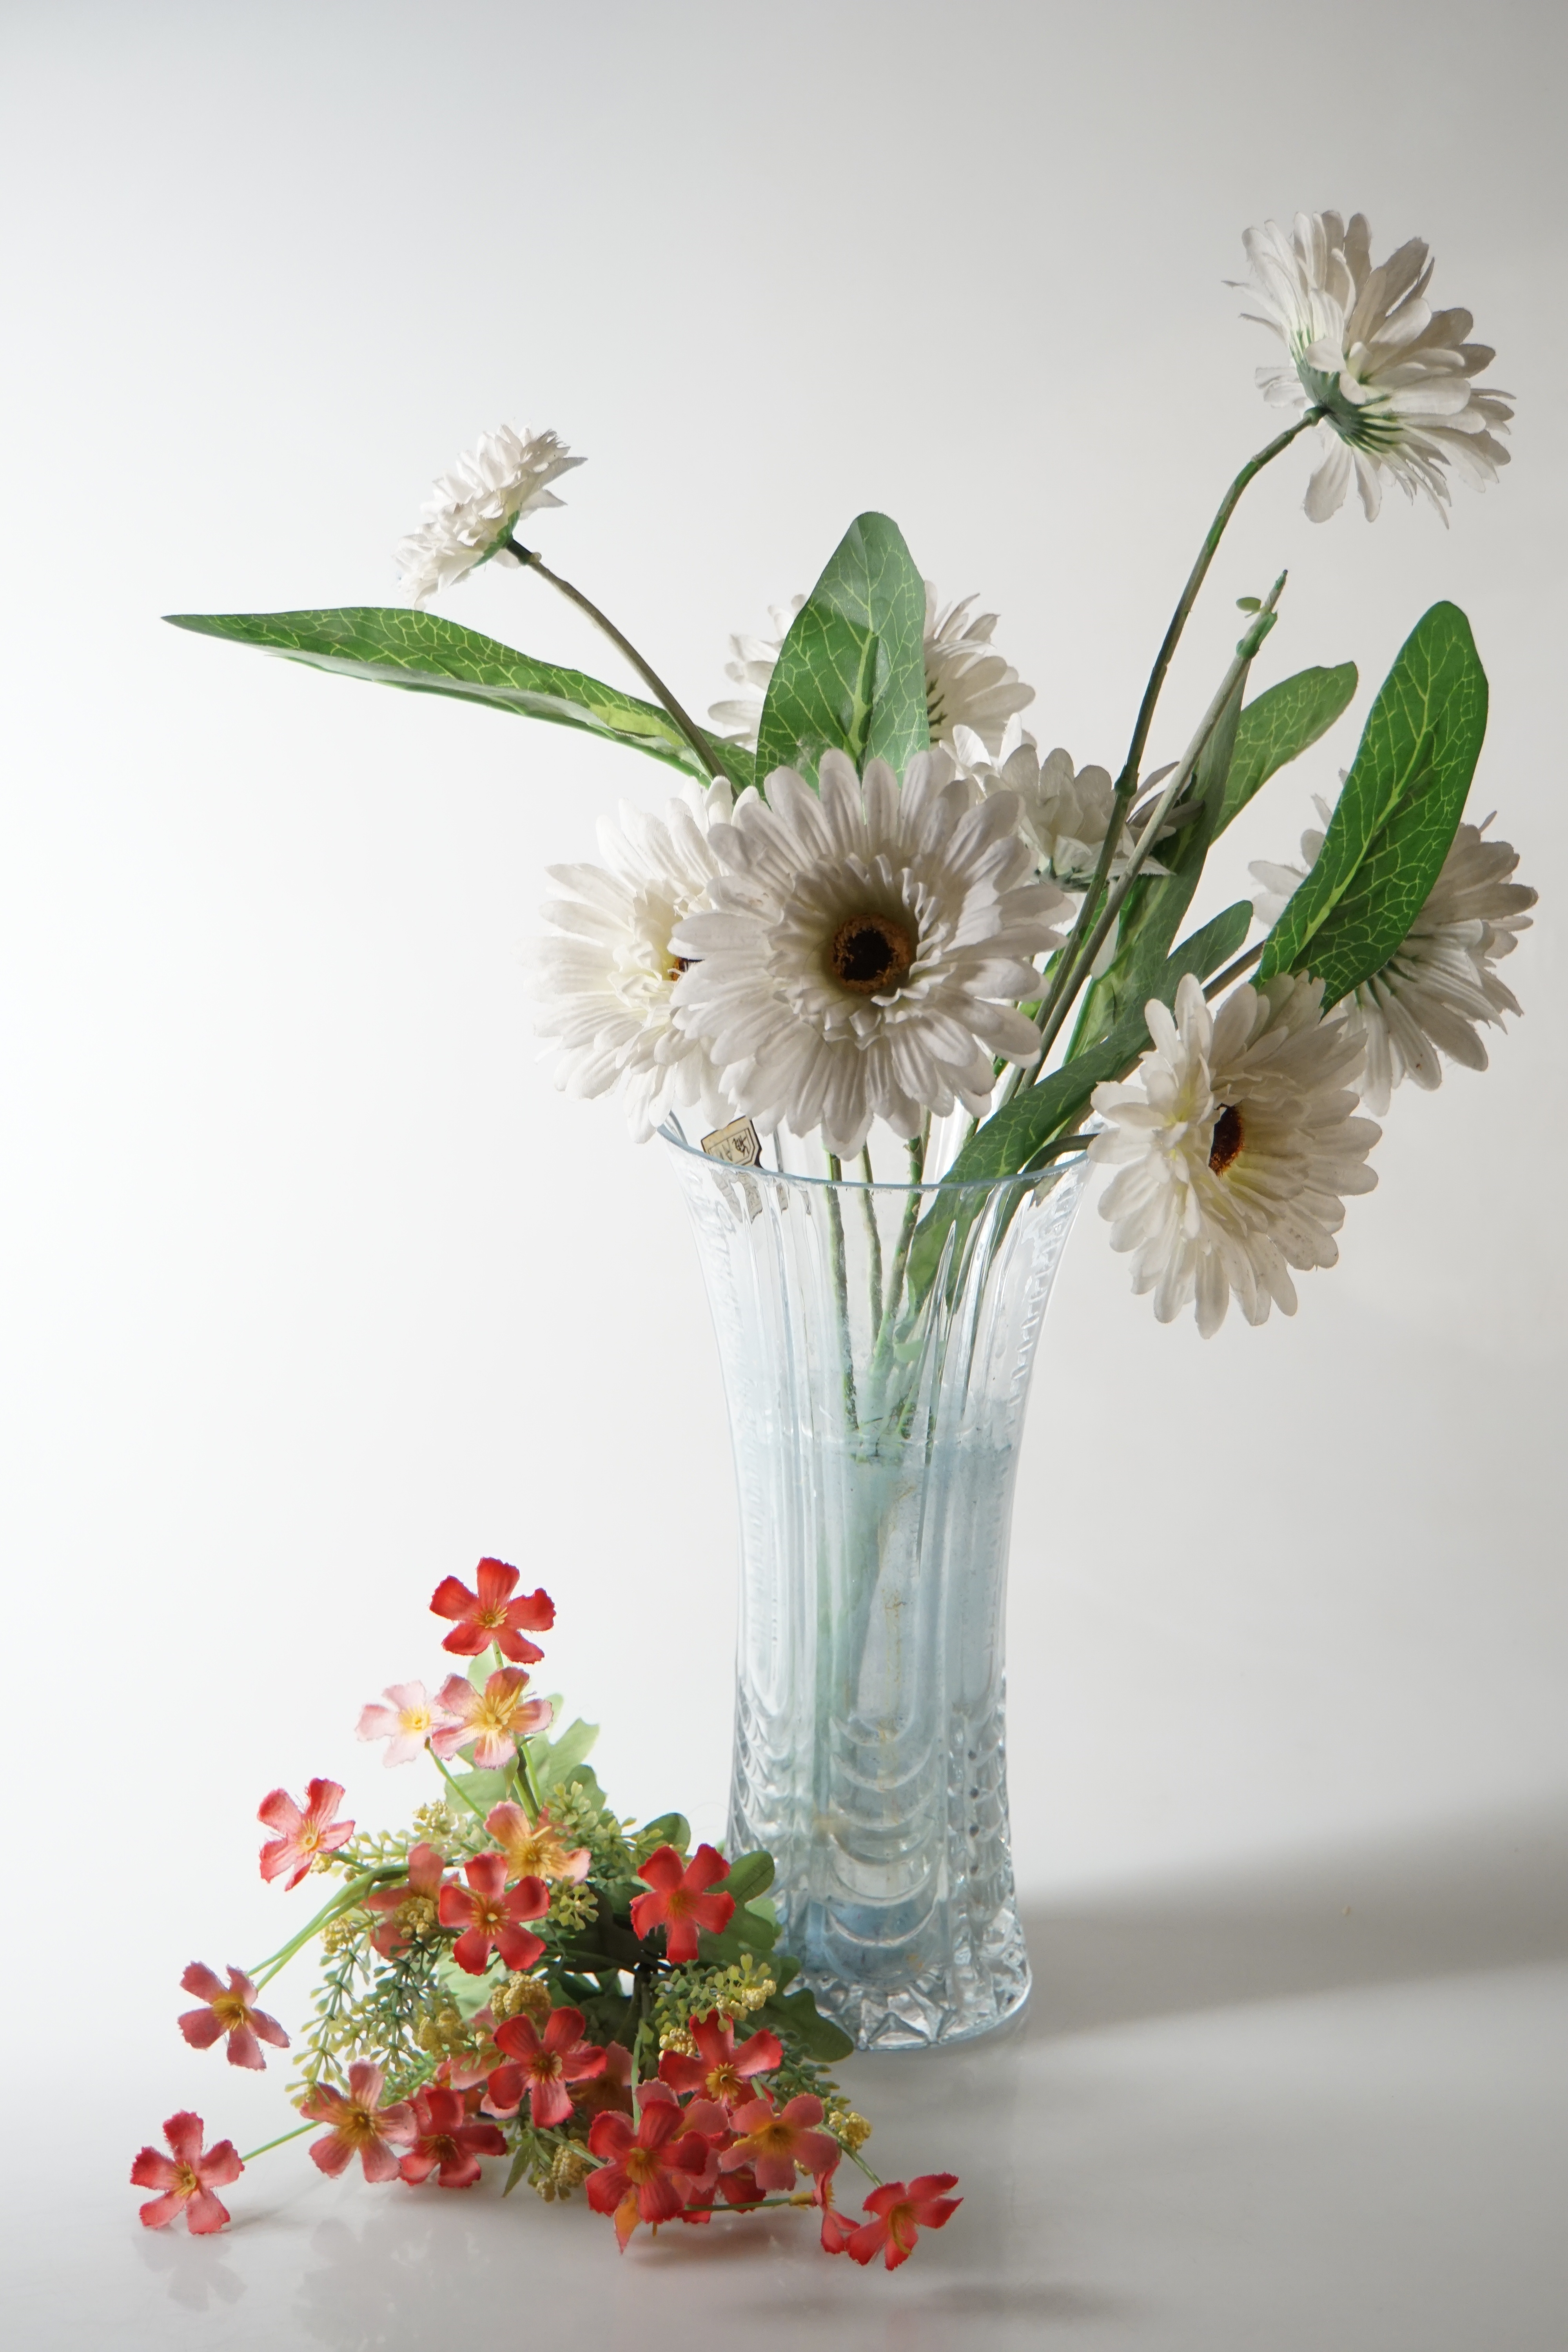
branch, blossom, plant, photography, flower, petal, vase, green, flora, still life, twig, art, floristry, flowering plant, daisy family, flower bouquet, cut flowers, ikebana, floral design, centrepiece, artificial flower, land plant, flower arranging